Baran Khan Kudezai

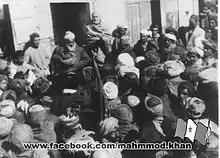
A corner meeting of Anjuman-i-Watan in Loralai City 1936

Baran Khan died from cancer in 1945. His death was memorialized by many people in Loralai in the form of poems.